Closed city

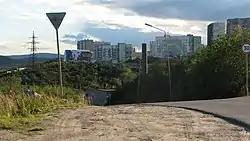
A view of Snezhnogorsk, a closed town in Russia's Murmansk Oblast, 2008

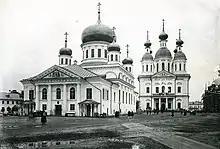
A view of the Sarov Monastery in 1904 in Sarov, which was a regular city in the Russian Empire at the time. It became a closed city in the Soviet Union in 1946, and has remained a closed city in the Russian Federation since 1991.

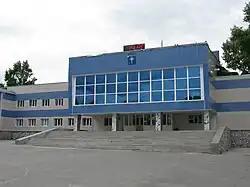
A cultural centre in Zvyozdny, a closed "urban-type settlement" in Russia's Perm Krai, 2010

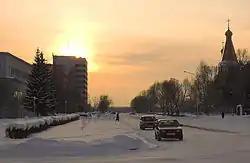
A view of Seversk, a closed city in Russia's Tomsk Oblast, 2006

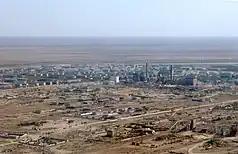
A 2004 aerial photograph of Baikonur, which became a closed city in the Kazakh SSR of the Soviet Union after it began serving the Soviet space program in 1955. Although it is now within the Kyzylorda Region of Kazakhstan, it has been leased to Russia until 2050. Accordingly, those who visit the city require a permit from Russia's Roscosmos, which manages the Soviet-era Baikonur Cosmodrome.

There is a list of territories within Russia that do not have closed-city status but require special permits for foreigners to visit. The largest locality within such territory is the city of Norilsk.